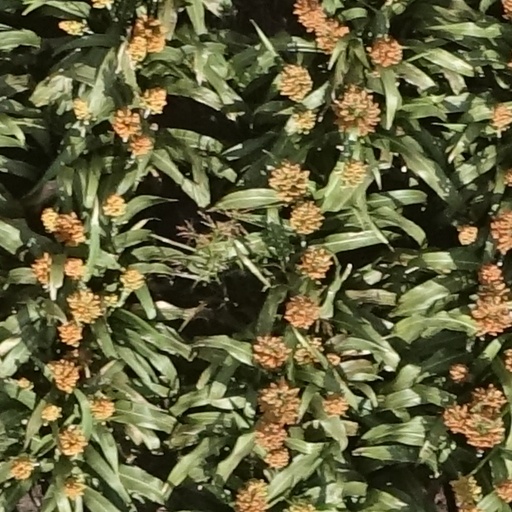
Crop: sorghum